Deepika Prasain

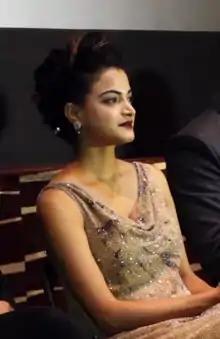

Deepika Prasain (sometimes credited as Deepika Prasai, Nepali: दीपिका प्रसाई, born September 5th, 1986, in Dhangadhi, Nepal), also known by her married name Deepika Prasain Bhattarai, is a Nepalese film actress. Prasain debuted as an actress from "Aishwarya (2017)", she rose to fame after her leading role in "Chhakka Panja 3" (2018).